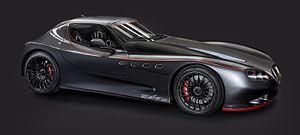
Profil de la Vertigo .5 Spirit
La Gillet Vertigo est une voiture du constructeur automobile belge Gillet.
Gillet est un constructeur automobile artisanal belge fondé par le Namurois Tony Gillet. La gamme se compose d'un modèle unique : la Vertigo, une GT originale. Son prix de base est estimé aux alentours de 200 000 euros, et seulement 28 exemplaires ont été produits.
Le moteur F136 est un moteur thermique automobile à combustion interne, essence quatre temps, 8 cylindres en V des constructeurs automobiles italiens Ferrari et Maserati fabriqués depuis 2002 par l'Usine Ferrari de Maranello, pour motoriser plusieurs modèles des marques Ferrari, Maserati, Alfa Romeo, Gillet Automobiles et A1 Grand Prix.